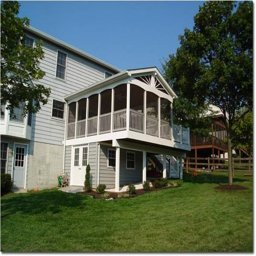
covered and screened deck , with built in shed under .